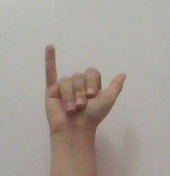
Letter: ya